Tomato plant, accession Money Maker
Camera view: horizontal (90 deg, fisheye); turntable rotation: 60 degrees
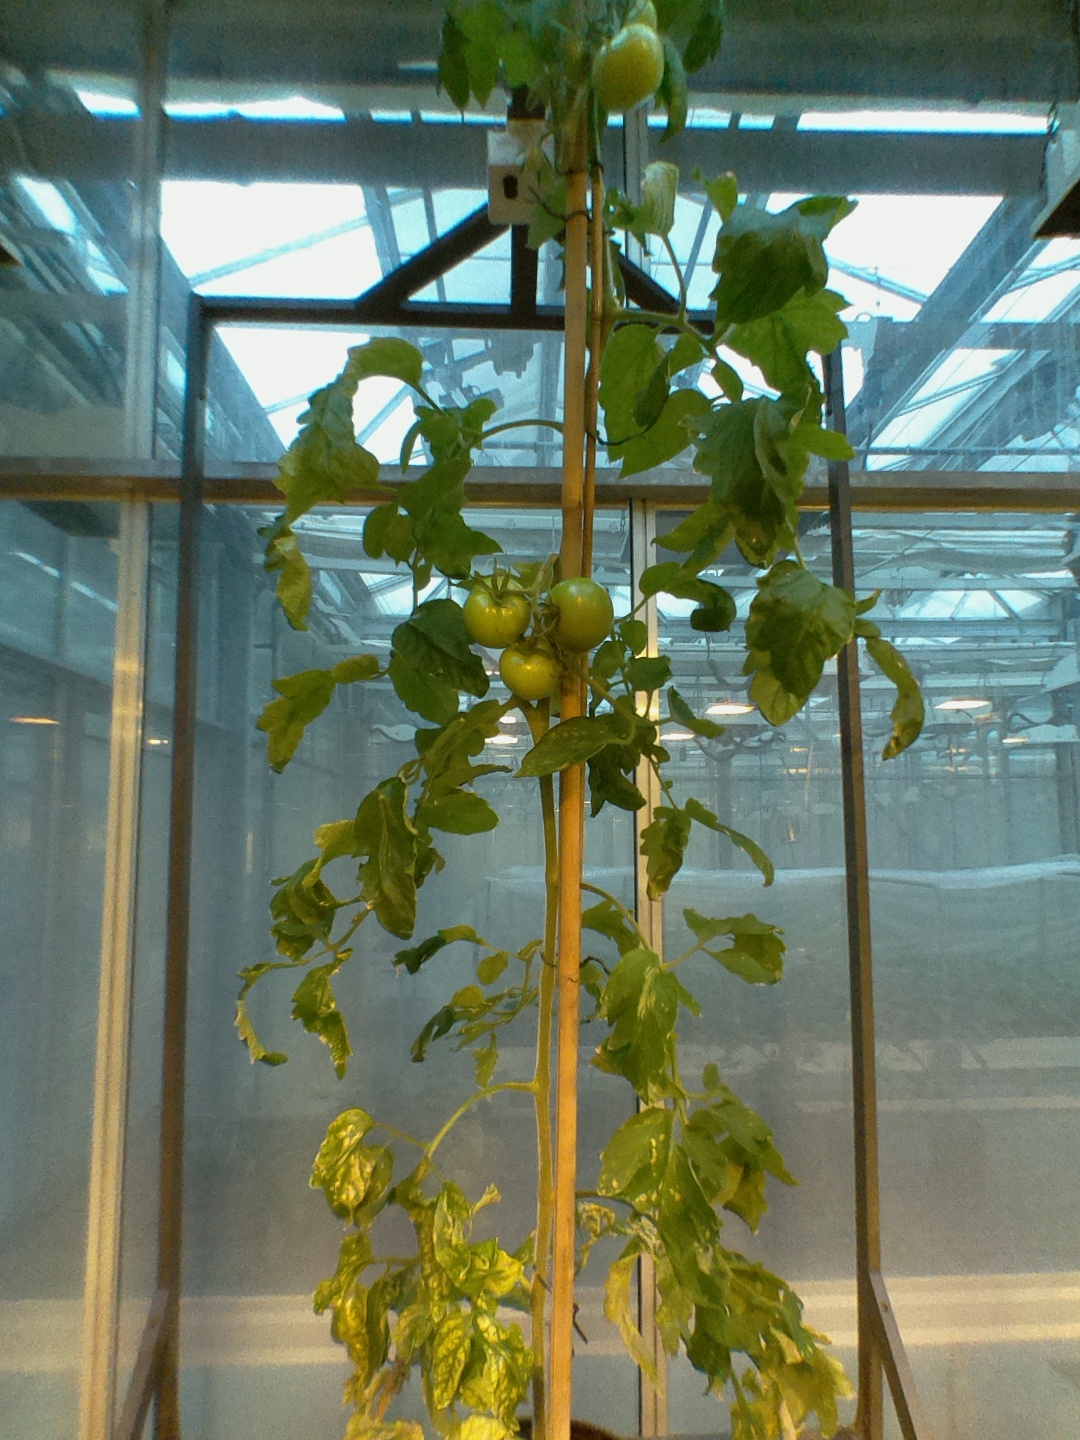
BBCH growth stage 75: 50%-60% of final fruit size